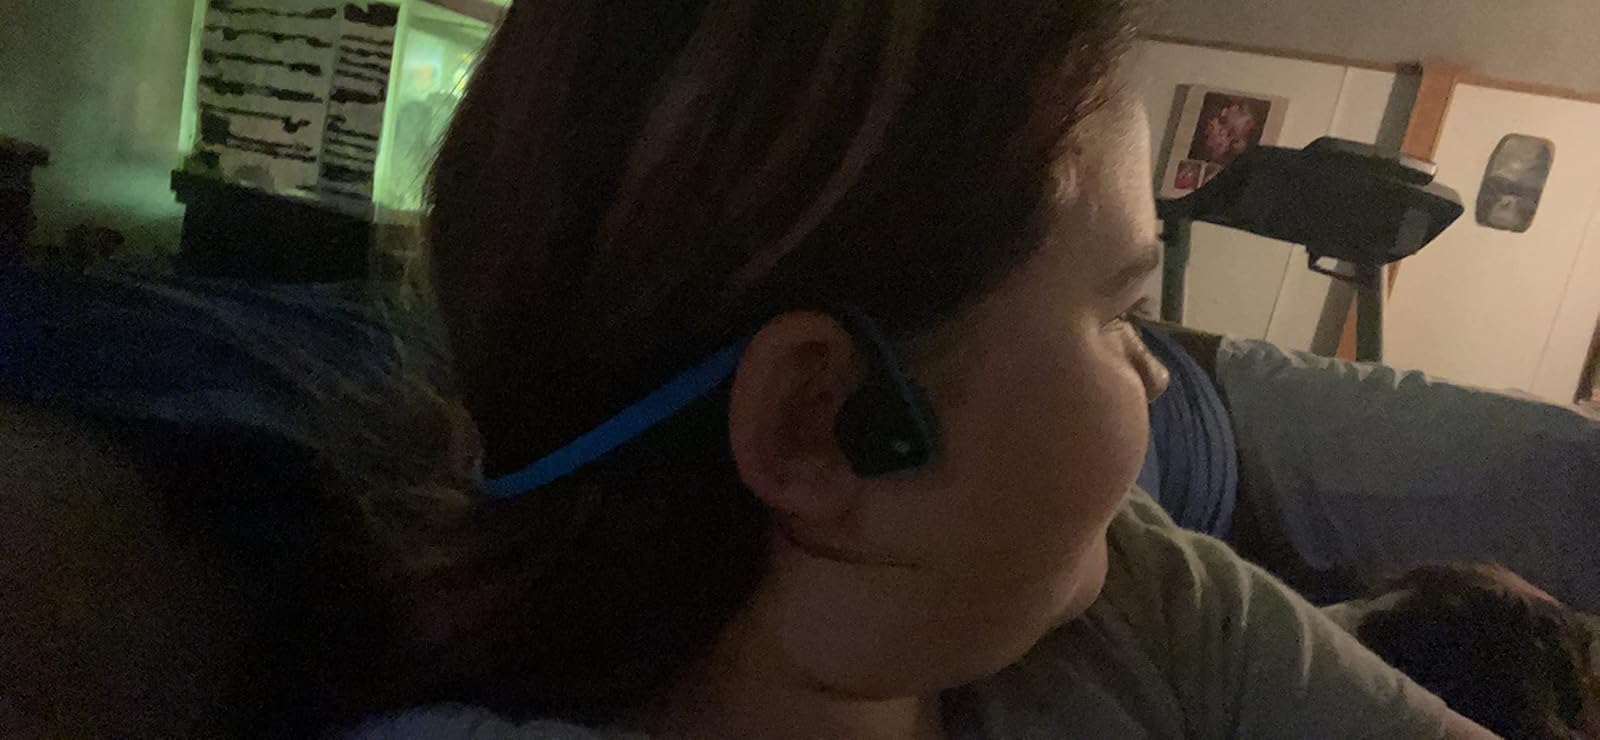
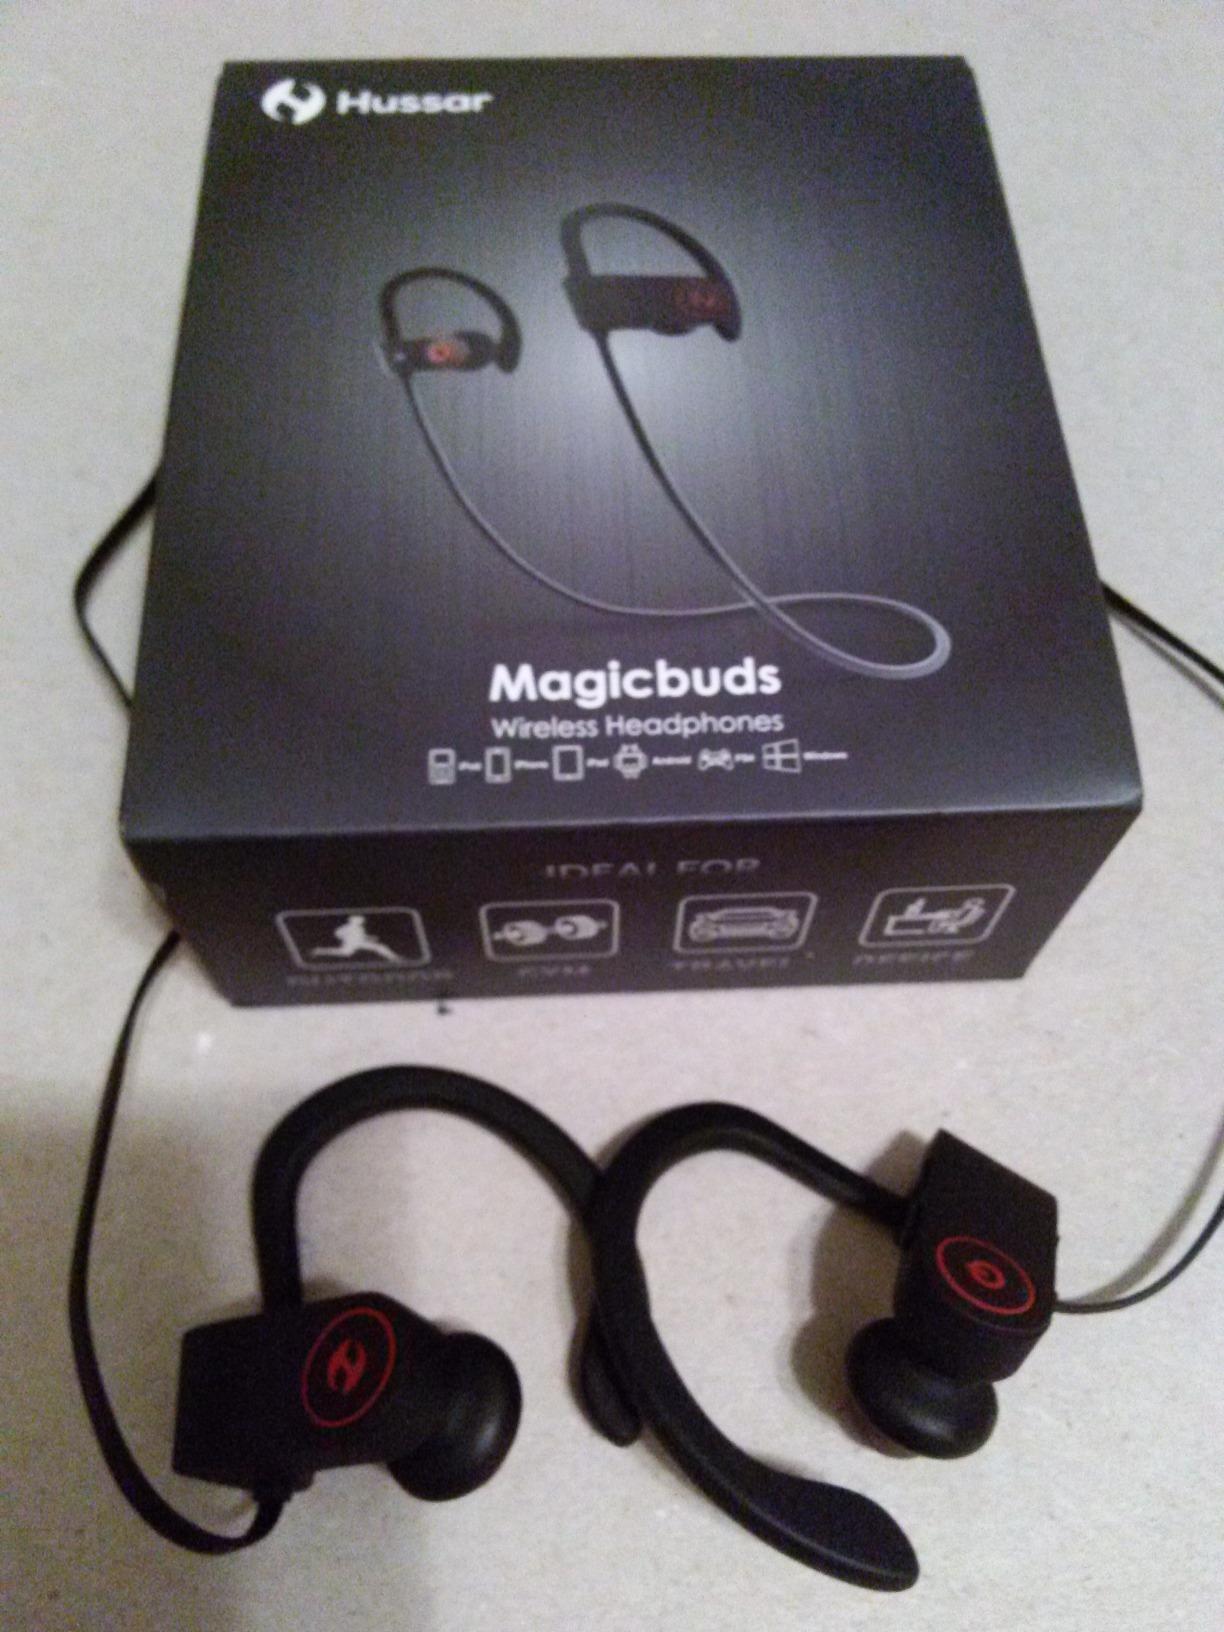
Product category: headphones
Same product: no